Paul Slevogt

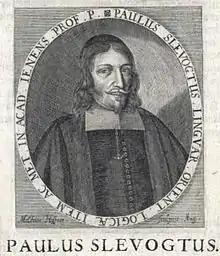

Paul Slevogt (29 April 1596 - 22 June 1655) was a German philologist and Aristotelian philosopher.